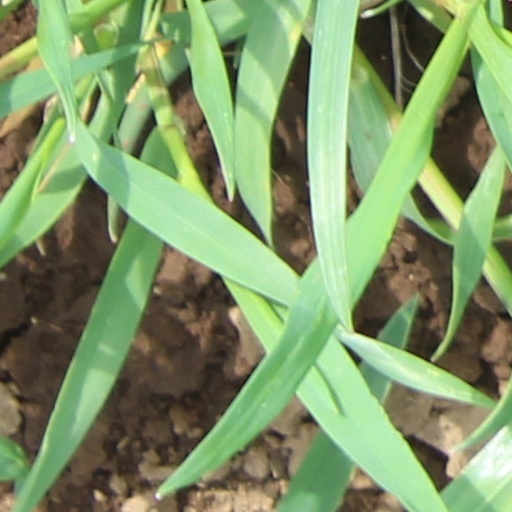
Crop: wheat